Armament of the Iowa-class battleship

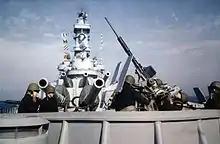
An Oerlikon 20 mm anti-aircraft gun aboard the battleship .

The function of the Mk 6 Stable Element ("pictured") in this fire control system was the same as the function of the Mk 41 Stable Vertical in the main battery system above. It was a vertical seeking gyroscope that supplied the system with a stable up direction on a rolling and pitching ship. In surface mode, it replaced the director's elevation signal. It also had the surface mode firing keys.